University of Notre Dame Australia

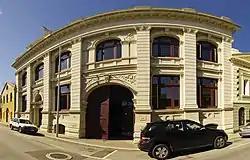
The Galvin Medical Library, converted from a 1900 building, focusses on health studies

The Sydney campus provides most of its programs at the larger site on Broadway. It was opened in 2006 following an invitation by the Archdiocese of Sydney to establish a campus on church sites in need of restoration. Notre Dame's prior experience in restoring deteriorating historical landmarks and high-density campus planning played a role in its selection over the Australian Catholic University. St Benedict's Church, which was built in 1852, is a prominent feature at the site.